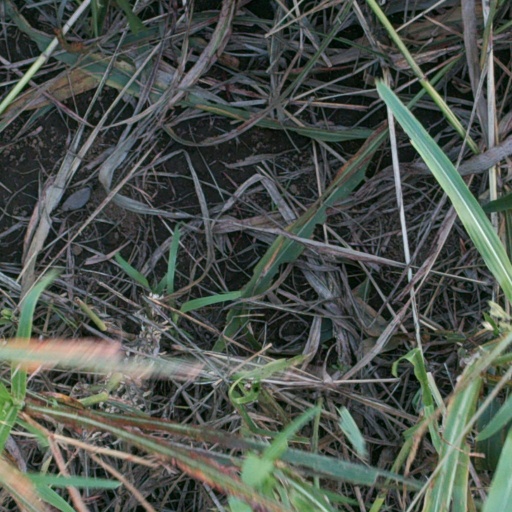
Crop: sorghum